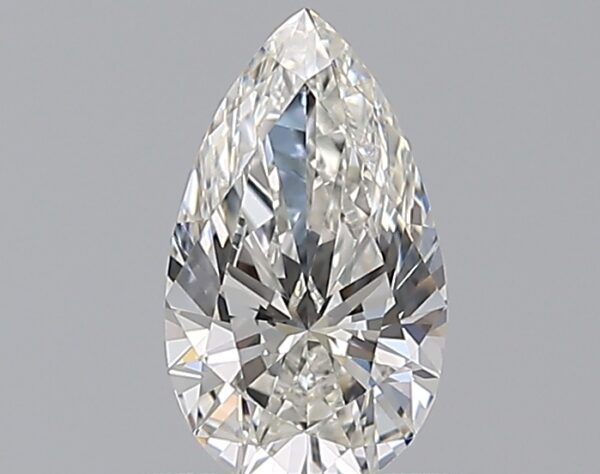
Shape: pear
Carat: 0.71
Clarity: VS1
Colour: H
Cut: EX
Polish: EX
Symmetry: VG
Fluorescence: F
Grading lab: GIA
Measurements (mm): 8.16 x 4.76 x 2.98